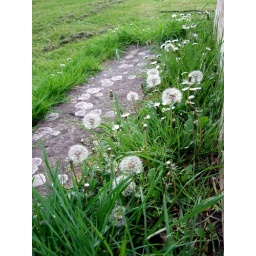
I was intrigued how the white circles of the dandelion clocks were echoed by the white lichens on the stone beside them!